Stanislovas Didžiulis

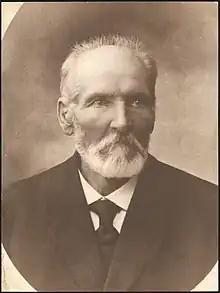
Didžiulis in 1922

Stanislovas Feliksas Didžiulis (1850–1927) was a Lithuanian bibliophile and book collector. His collection is estimated at 1,000 titles which made it the largest collection of Lithuanian and Lithuania-related books during the Lithuanian press ban.